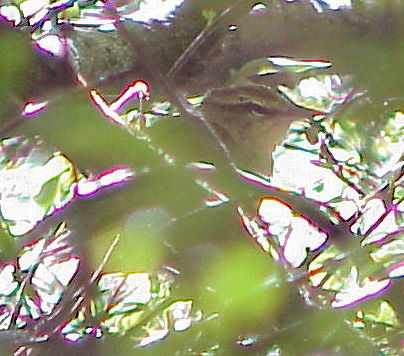
this is a mostly brown bird with a short, sharp bill.
this is a black bird with a stripe by its eye and a pointed beak.
this bird has medium sized eyes and a beak that is high up its head
this bird has a brown crown, belly, retrices and coverts area.
this bird has a brown crown, a sharp bill, and a brown superciliary
this small sized bird has a short, sharp pointed beak and is colored to provide it camouflage when resting in trees or bushes.
a small bird of a dark color with light coloring on its eyebrow and throat.
this bird has wings that are brown and has a short bill
this small rounded bird has a short pointed beak and a yellow neck.
the bird has a small bill and a striped brown back.
Species: Swainson Warbler